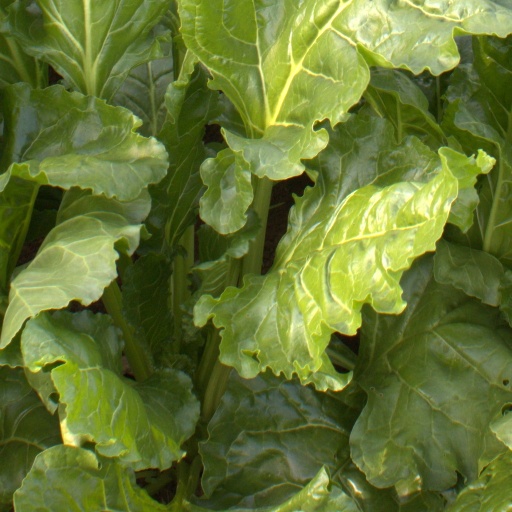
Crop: sugar beet